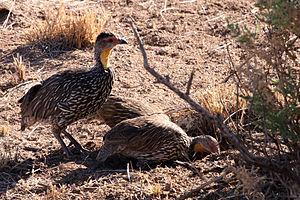
Francolins à cou jaune Pternistis leucoscepus
Francolin est un nom vernaculaire ambigu désignant en français certains oiseaux de l'ordre des Galliformes et de la famille des Phasianidae.
Le Francolin à cou jaune est une espèce d'oiseaux de la famille des Phasianidae.